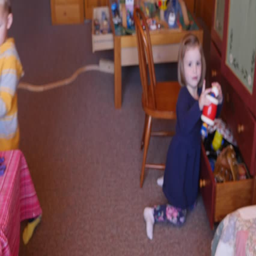
a little boy and girl play house together in a room and pretend to cook food